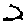
Label: 2